Niki de Saint Phalle

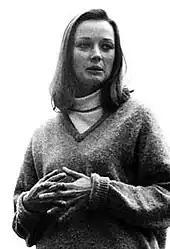
Niki de Saint Phalle in 1964

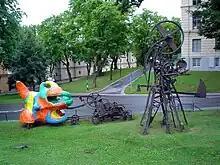
Parts of "Le Paradis Fantastique" (1967–1971), an early collaboration of Saint Phalle and Jean Tinguely

At the age of 18, Saint Phalle married Harry Mathews, whom she had first met at the age of 11 (he was 12) through her father. Six years later, they again encountered each other by chance on a train to Princeton, and soon became a couple. Initially, they had a civil ceremony on 6 June 1949 in New York City Hall. At the urging of Niki's mother, they also had a religious rite at the French Church of New York the following February.